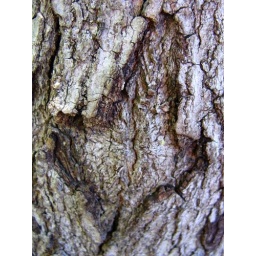
Leaf shaped knot on the trunk of the maple tree in front of my building